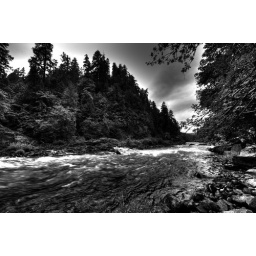
river in black and white in utah